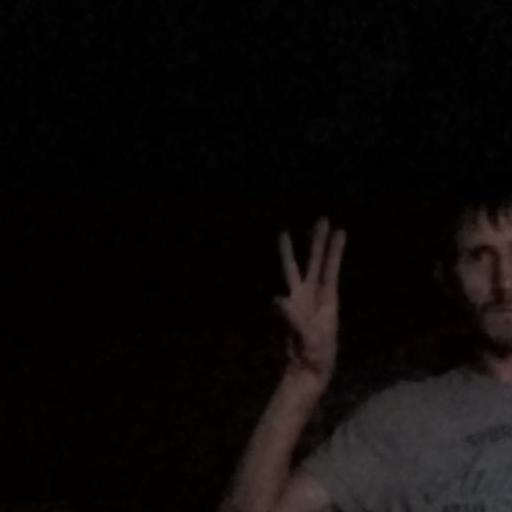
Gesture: three